Matthew Laflin

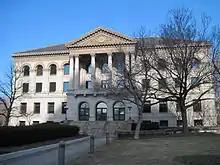
Matthew Laflin Memorial Building in Chicago

In 1892, Laflin made a lasting contribution to Chicago by donating $75,000 toward the building of a structure to house the Chicago Academy of Sciences, a scholarly society formed to promote the scientific investigation of natural history. As a result of Laflin's gift, the Academy of Sciences was granted a plot of land in Lincoln Park; the Lincoln Park Board of Commissioners then donated $25,000 in public funds to assure adequate financing for the project.